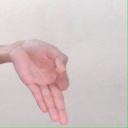
अक्षर: ज्ञ